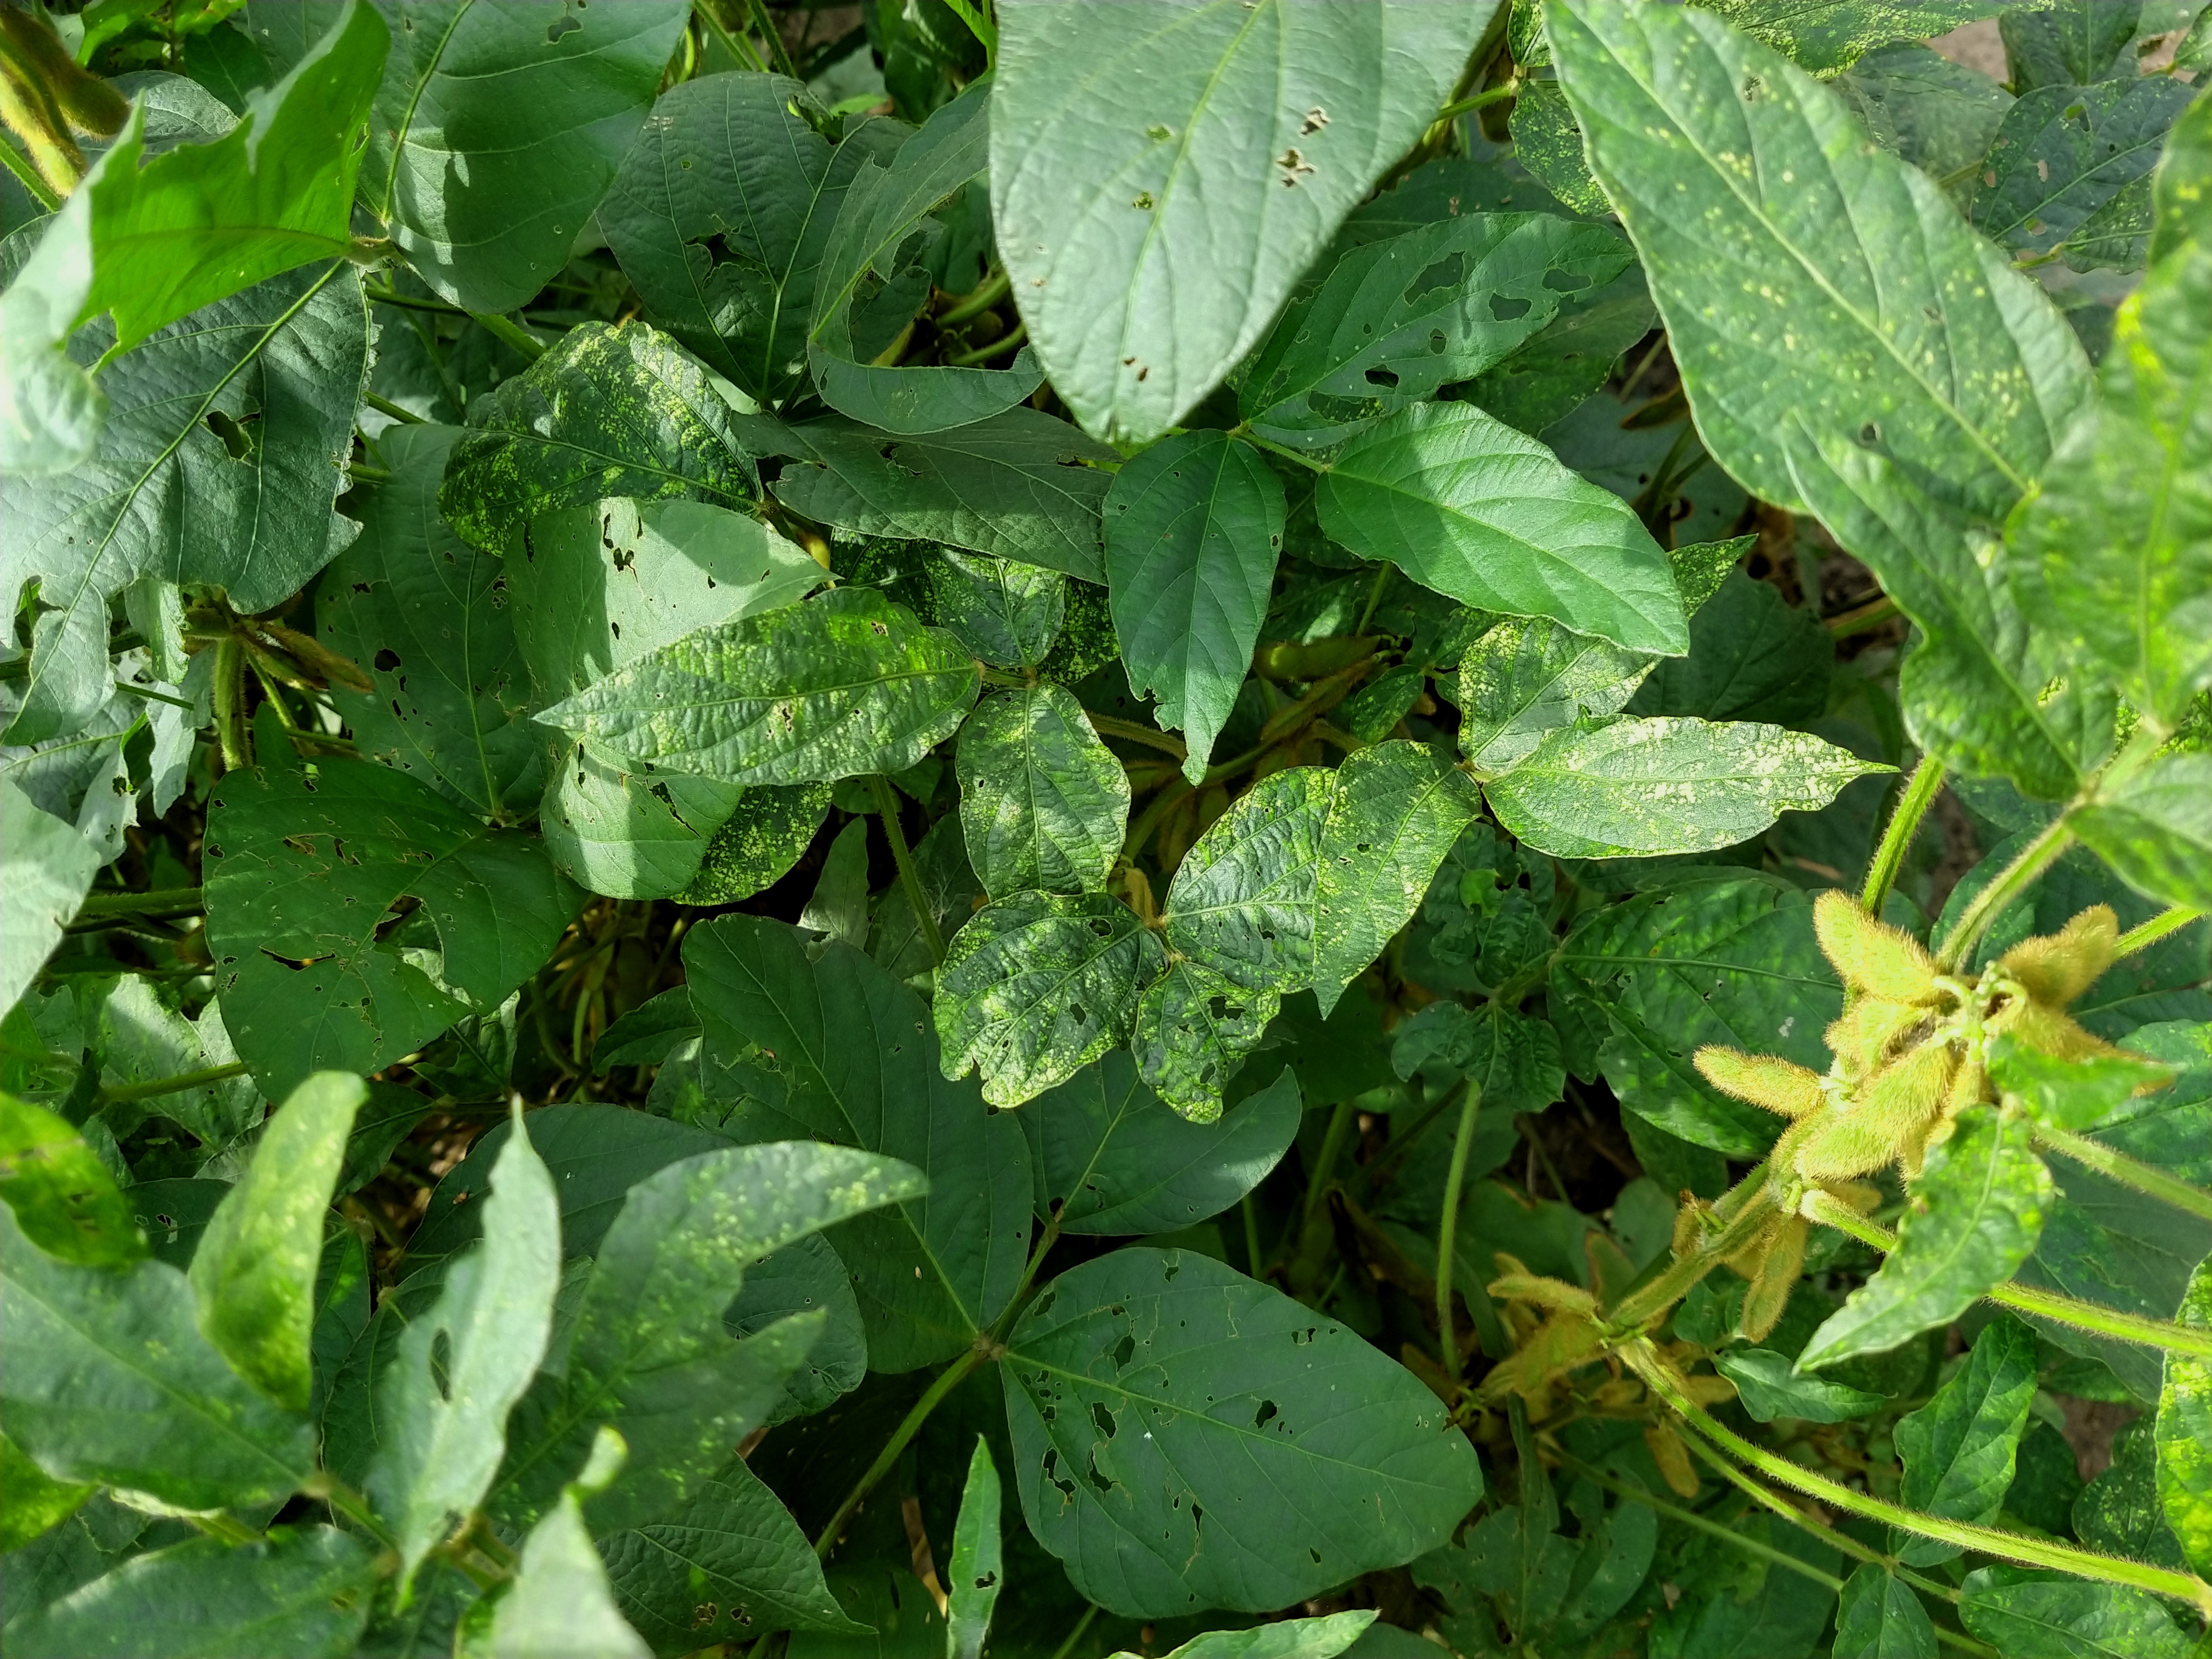
Label: Disease